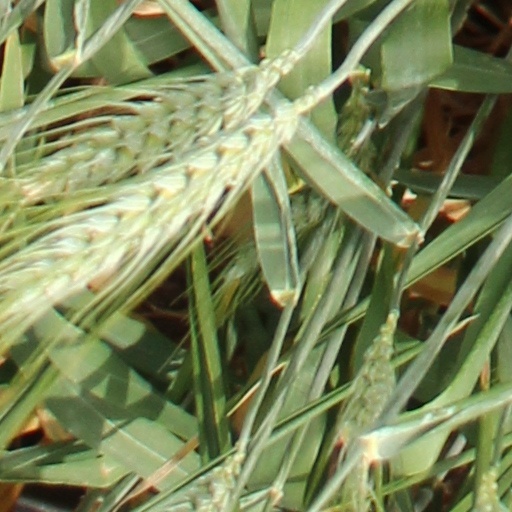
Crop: wheat